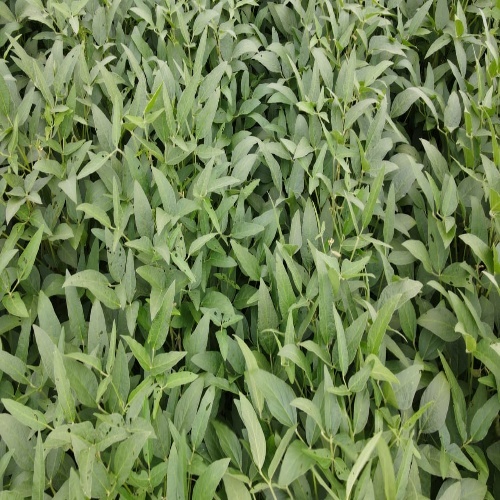
Label: Diabrotica_speciosa